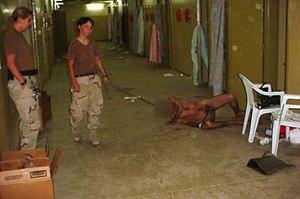
Megan M. Ambuhl est une réserviste de l'Armée des États-Unis qui a été condamné en cour martiale à cause du scandale d'Abou Ghraib.